Ormond Memorial Art Museum and Gardens

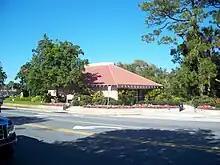
View of the Ormond Memorial Art Museum and gardens

Ormond Memorial Art Museum and Gardens is in Ormond Beach, Volusia County in central Florida. Exhibitions include artwork from regional Florida artists and national artists as well as an annual student exhibition, and programs for veterans. The art museum includes "spiritual oil paintings" by Malcolm Fraser and a botanical garden that is home to the 1885 Emmons Cottage.